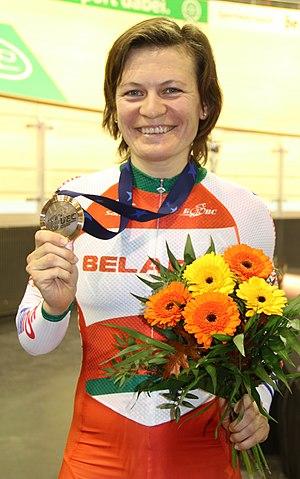
Tatsiana Sharakova, née le 31 juillet 1984 à Orcha, est une coureuse cycliste biélorusse. Elle est championne du monde de course aux points en 2011. Elle est contrôlé positive au tuaminoheptane lors des championnats d'Europe de cyclisme sur piste 2012 et est suspendue 18 mois.